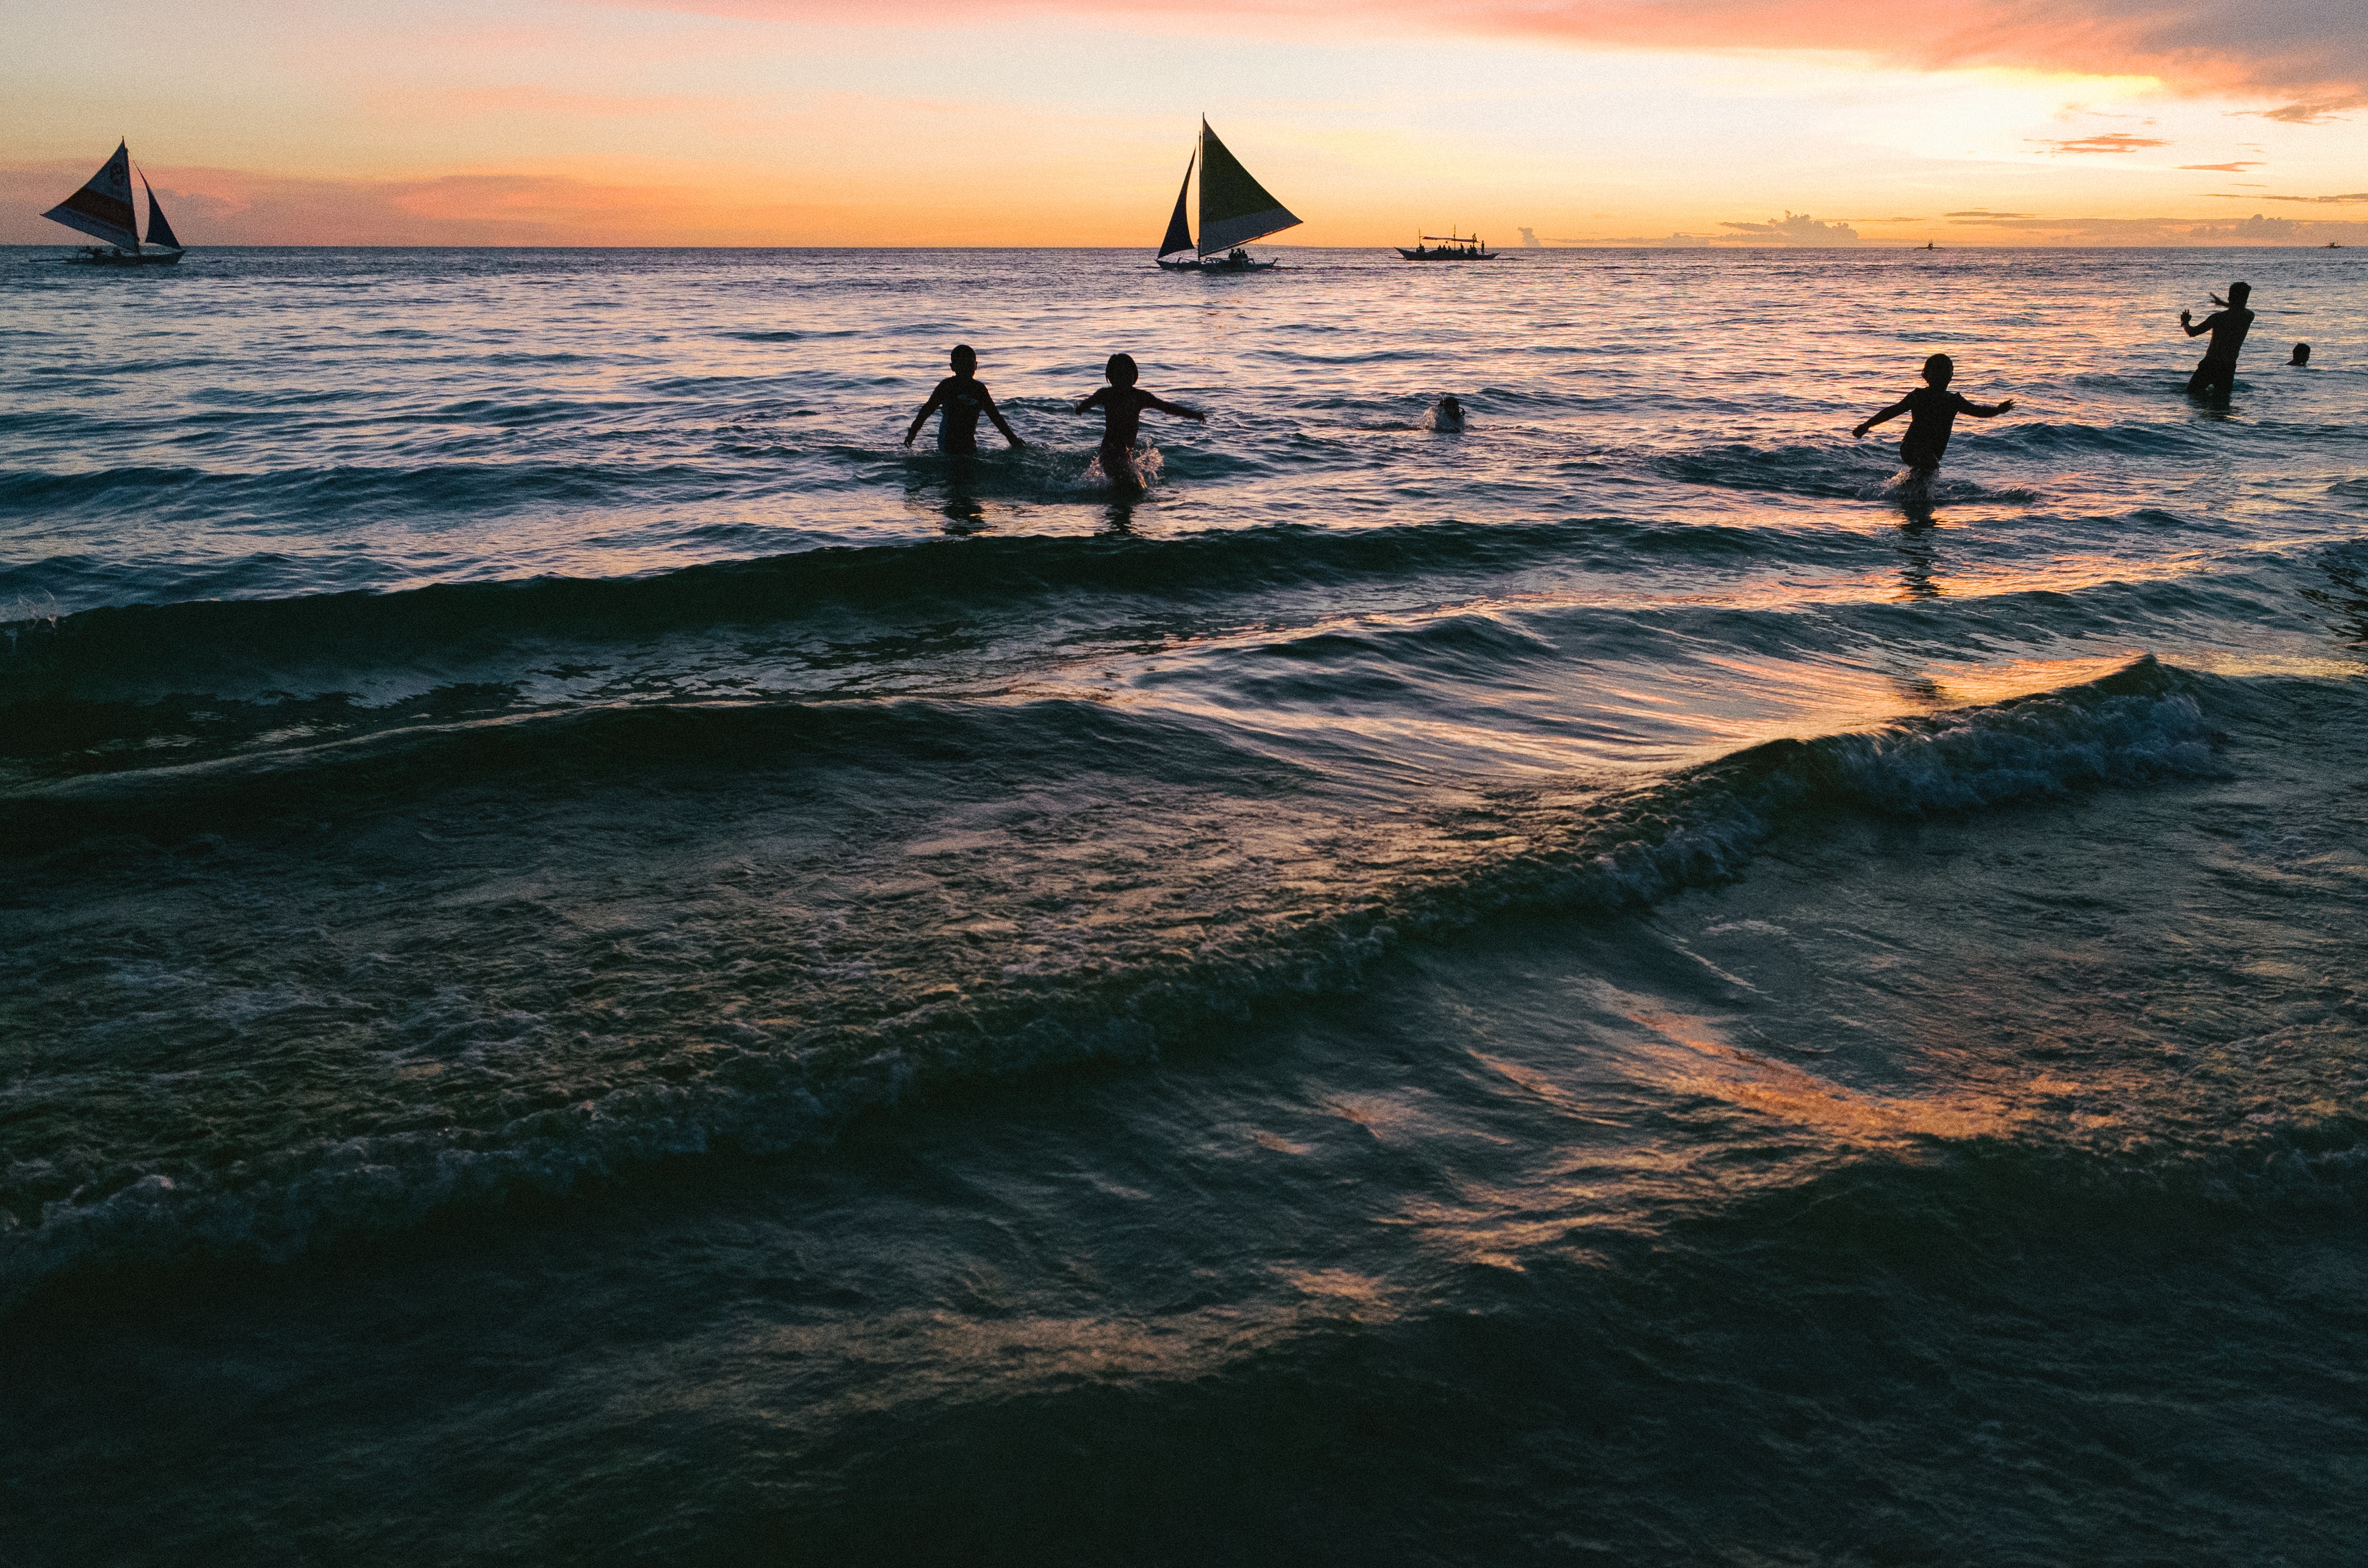
beach, sea, coast, sand, ocean, horizon, sunrise, sunset, shore, wave, dawn, dusk, evening, bay, body of water, cape, wind wave, surfing equipment and supplies